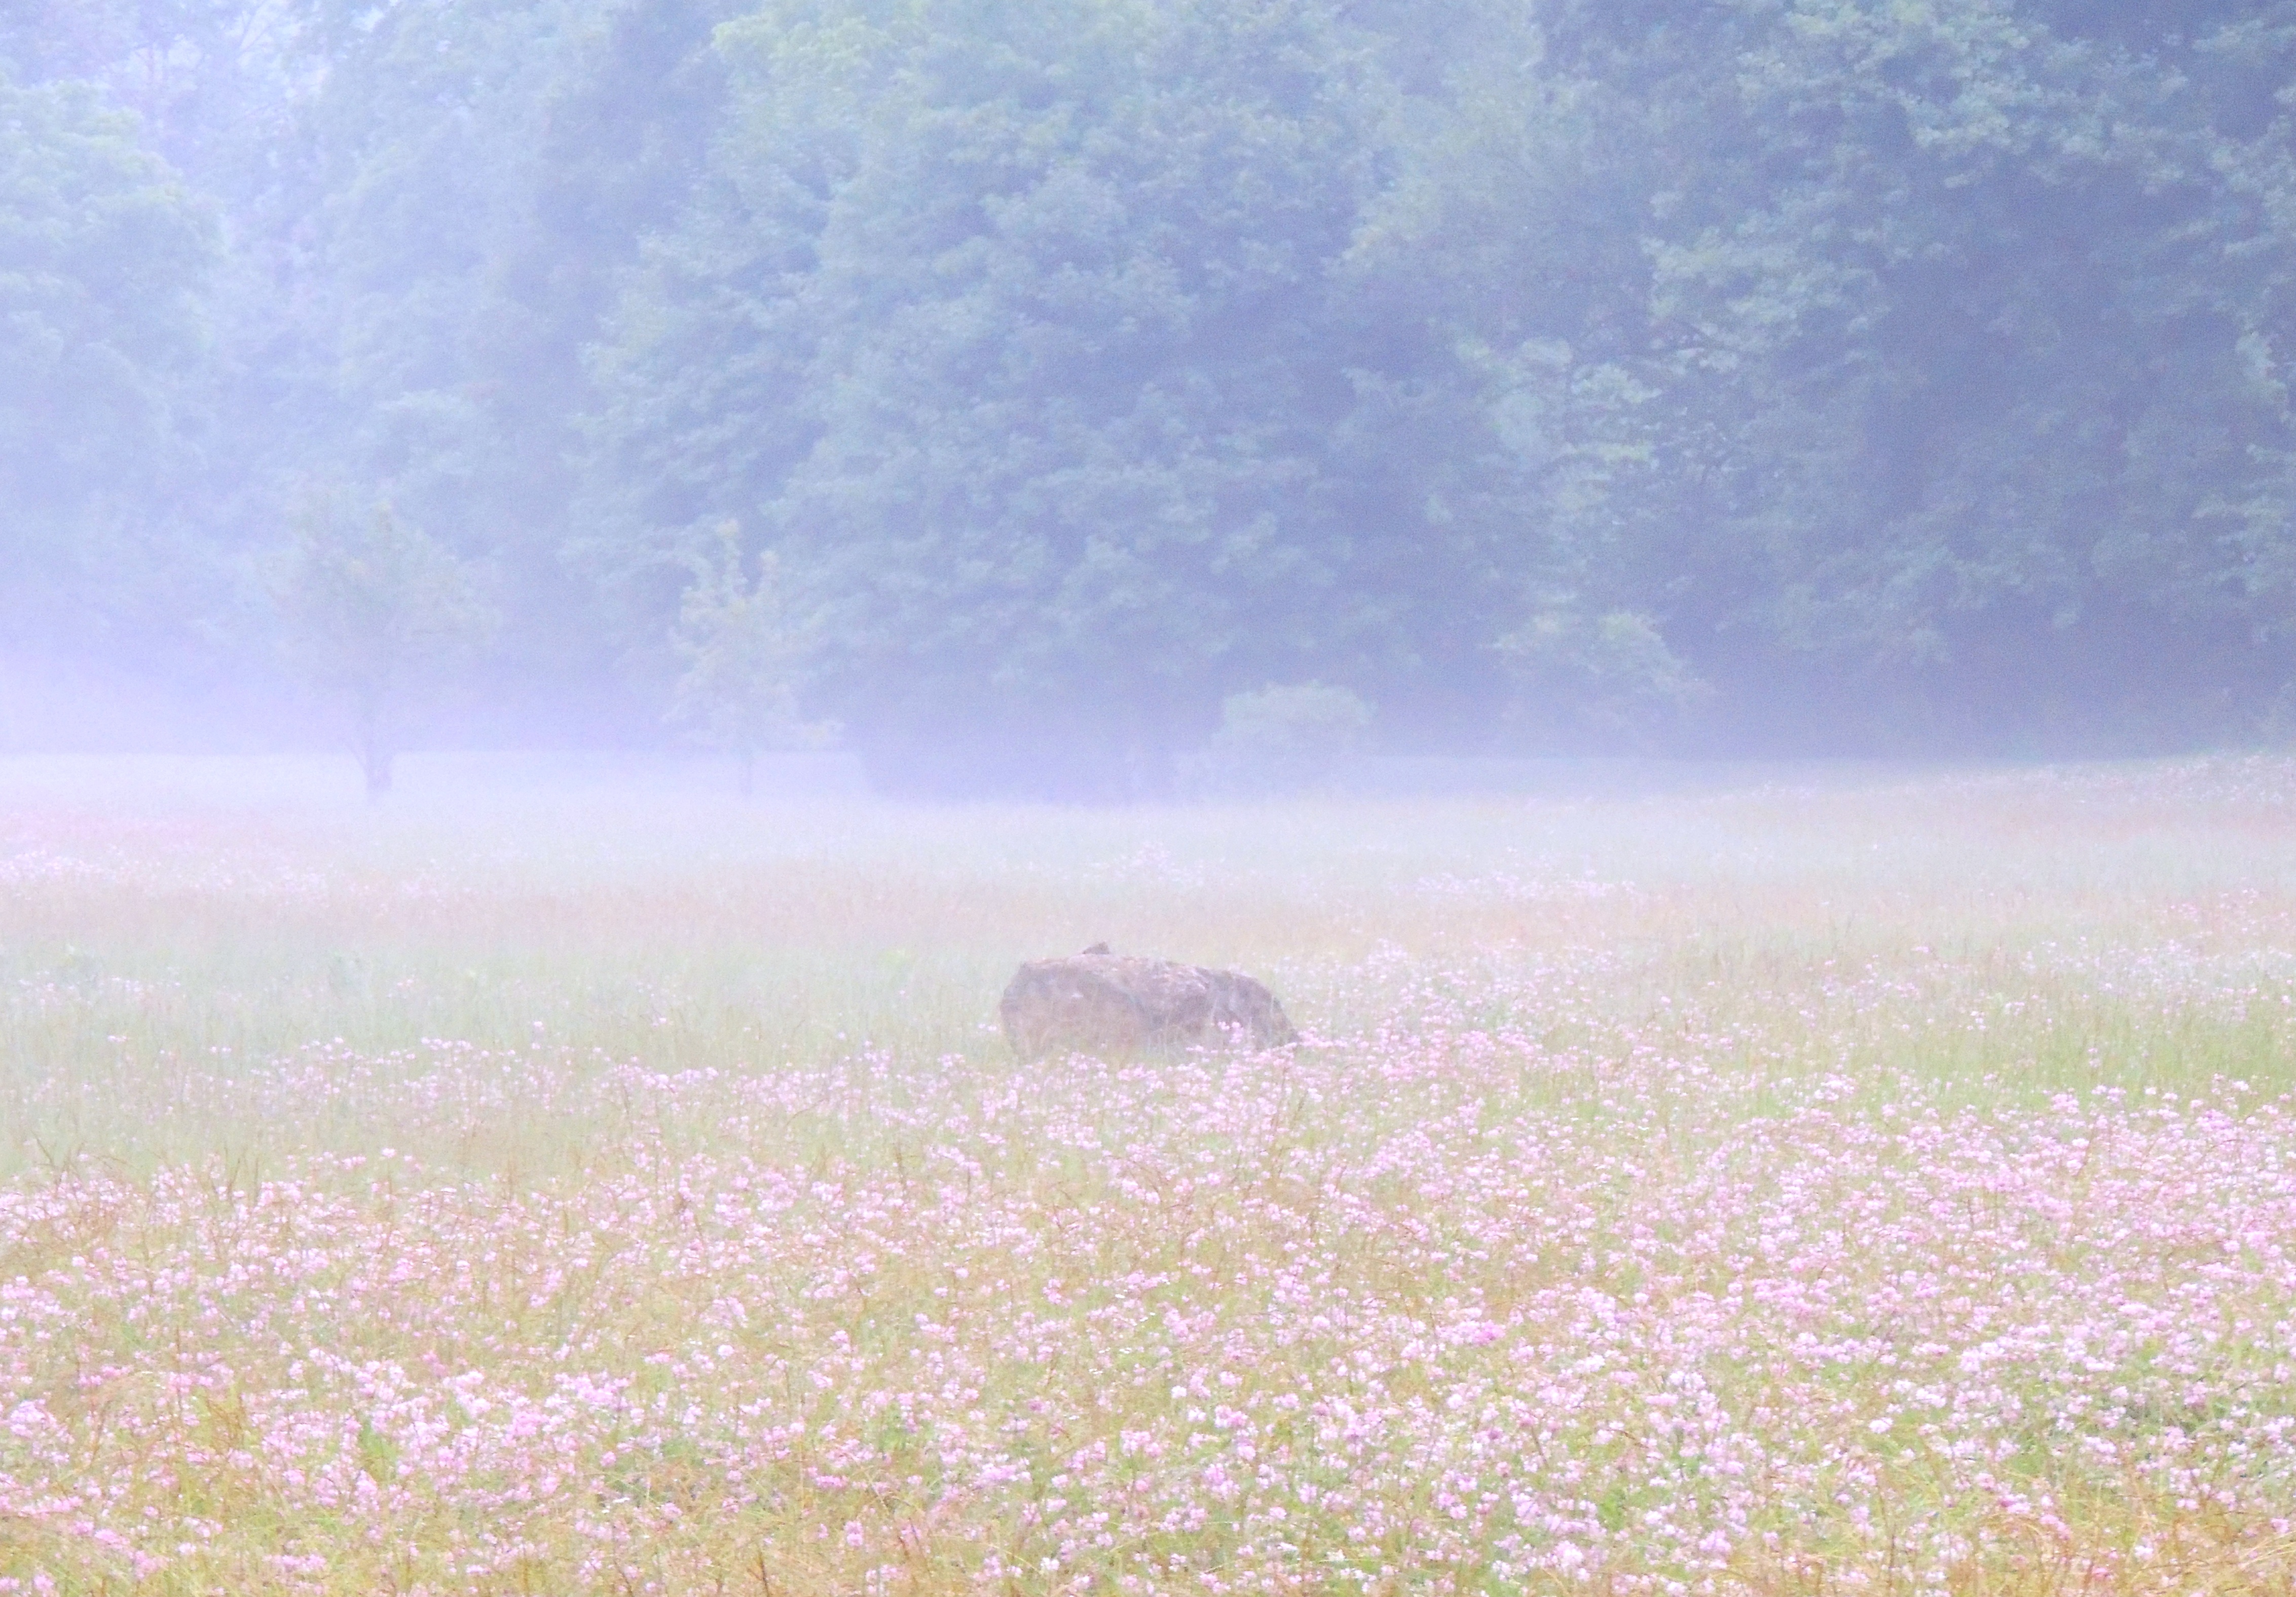
landscape, grass, horizon, marsh, cloud, fog, mist, field, meadow, prairie, sunlight, morning, flower, frost, weather, plain, grassland, wetland, plateau, habitat, ecosystem, tundra, steppe, natural environment, atmospheric phenomenon, grass family, ecoregion